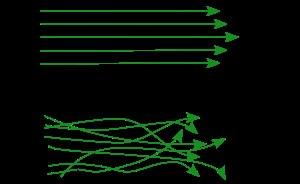
En mécanique des fluides, l'écoulement laminaire est le mode d'écoulement d'un fluide où l'ensemble du fluide s'écoule plus ou moins dans la même direction, sans que les différences locales se contrarient.
Une turbulence atmosphérique est, en aéronautique, tout événement, banal ou moins habituel, intervenant en un point de l'atmosphère traversée par un aéronef et affectant brutalement la régularité de son déplacement. Il peut s'agir d'une zone de cisaillement des vents ou d'une zone soumise à des ascendances et descendances. Un passager ou un pilote considère que l'air est turbulent quand son confort est perturbé par des secousses, mais cette appréciation peut ne pas être en concordance avec cette définition de la turbulence comme la variation moyenne de la vitesse de l'air à un point donné. Ainsi, dans le cas d'ondes orographiques ou à l'avant de cumulonimbus, l'écoulement de l'air peut être parfaitement laminaire, mais le pilote de l'avion considère cette situation comme une turbulence puisqu'il lui est impossible de maintenir l'altitude désirée en s'opposant au mouvement ascensionnel de l'air.
La microfluidique est la science et la technologie des systèmes manipulant des fluides et dont au moins l'une des dimensions caractéristiques est de l'ordre du micromètre.
Un moteur à allumage commandé, plus communément appelé moteur à essence en raison du type de carburant le plus fréquemment utilisé, est une famille de moteur à combustion interne, pouvant être à mouvement alternatif ou plus rarement à mouvement rotatif.
La dynamique du vol en présence de rafales est l'étude du comportement d'un aéronef en présence d'un flux aérien qui diffère d'un écoulement laminaire, soit un écoulement turbulent causé par des rafales horizontales et/ou un cisaillement vertical des vents. Cette turbulence est définie par la Federal Aviation Administration de façon purement qualitative